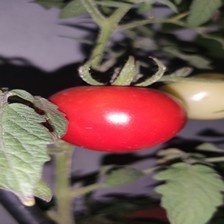
Label: tomato